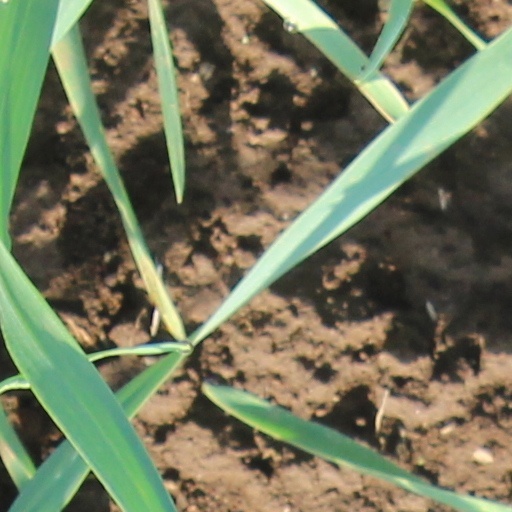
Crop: wheat